Jamile Samuel

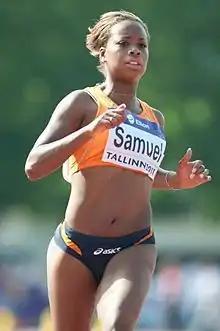
Samuel at the 2011 European Athletics Junior Championships in Tallinn

Jamile Samuel was born in Amsterdam in the Netherlands in a family with Surinamese roots. Her older brother Tjendo Samuel and younger sister Chanté also compete in athletics. She is a member of the Phanos athletics club based at the Olympic stadium in Amsterdam. She first came into the Dutch spotlight as a fifteen-year-old when challenging the record of four-time gold medalist at the 1948 Summer Olympics, Fanny Blankers-Koen. By the age of sixteen she was the 60 metres sprint champion in the Netherlands. She is the national champion in the 100 meters (2009 and 2017) and in the 200 meters (2011 and 2012).